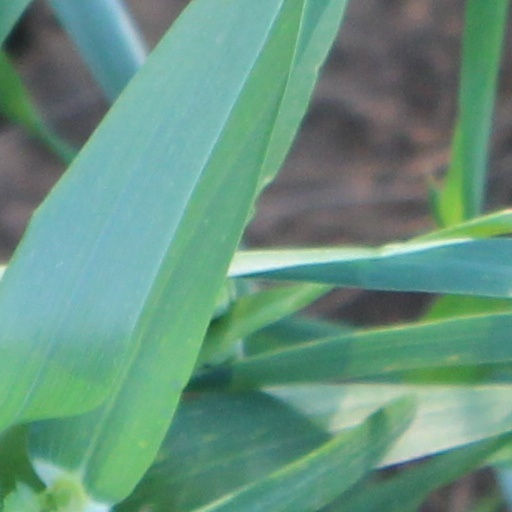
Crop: wheat